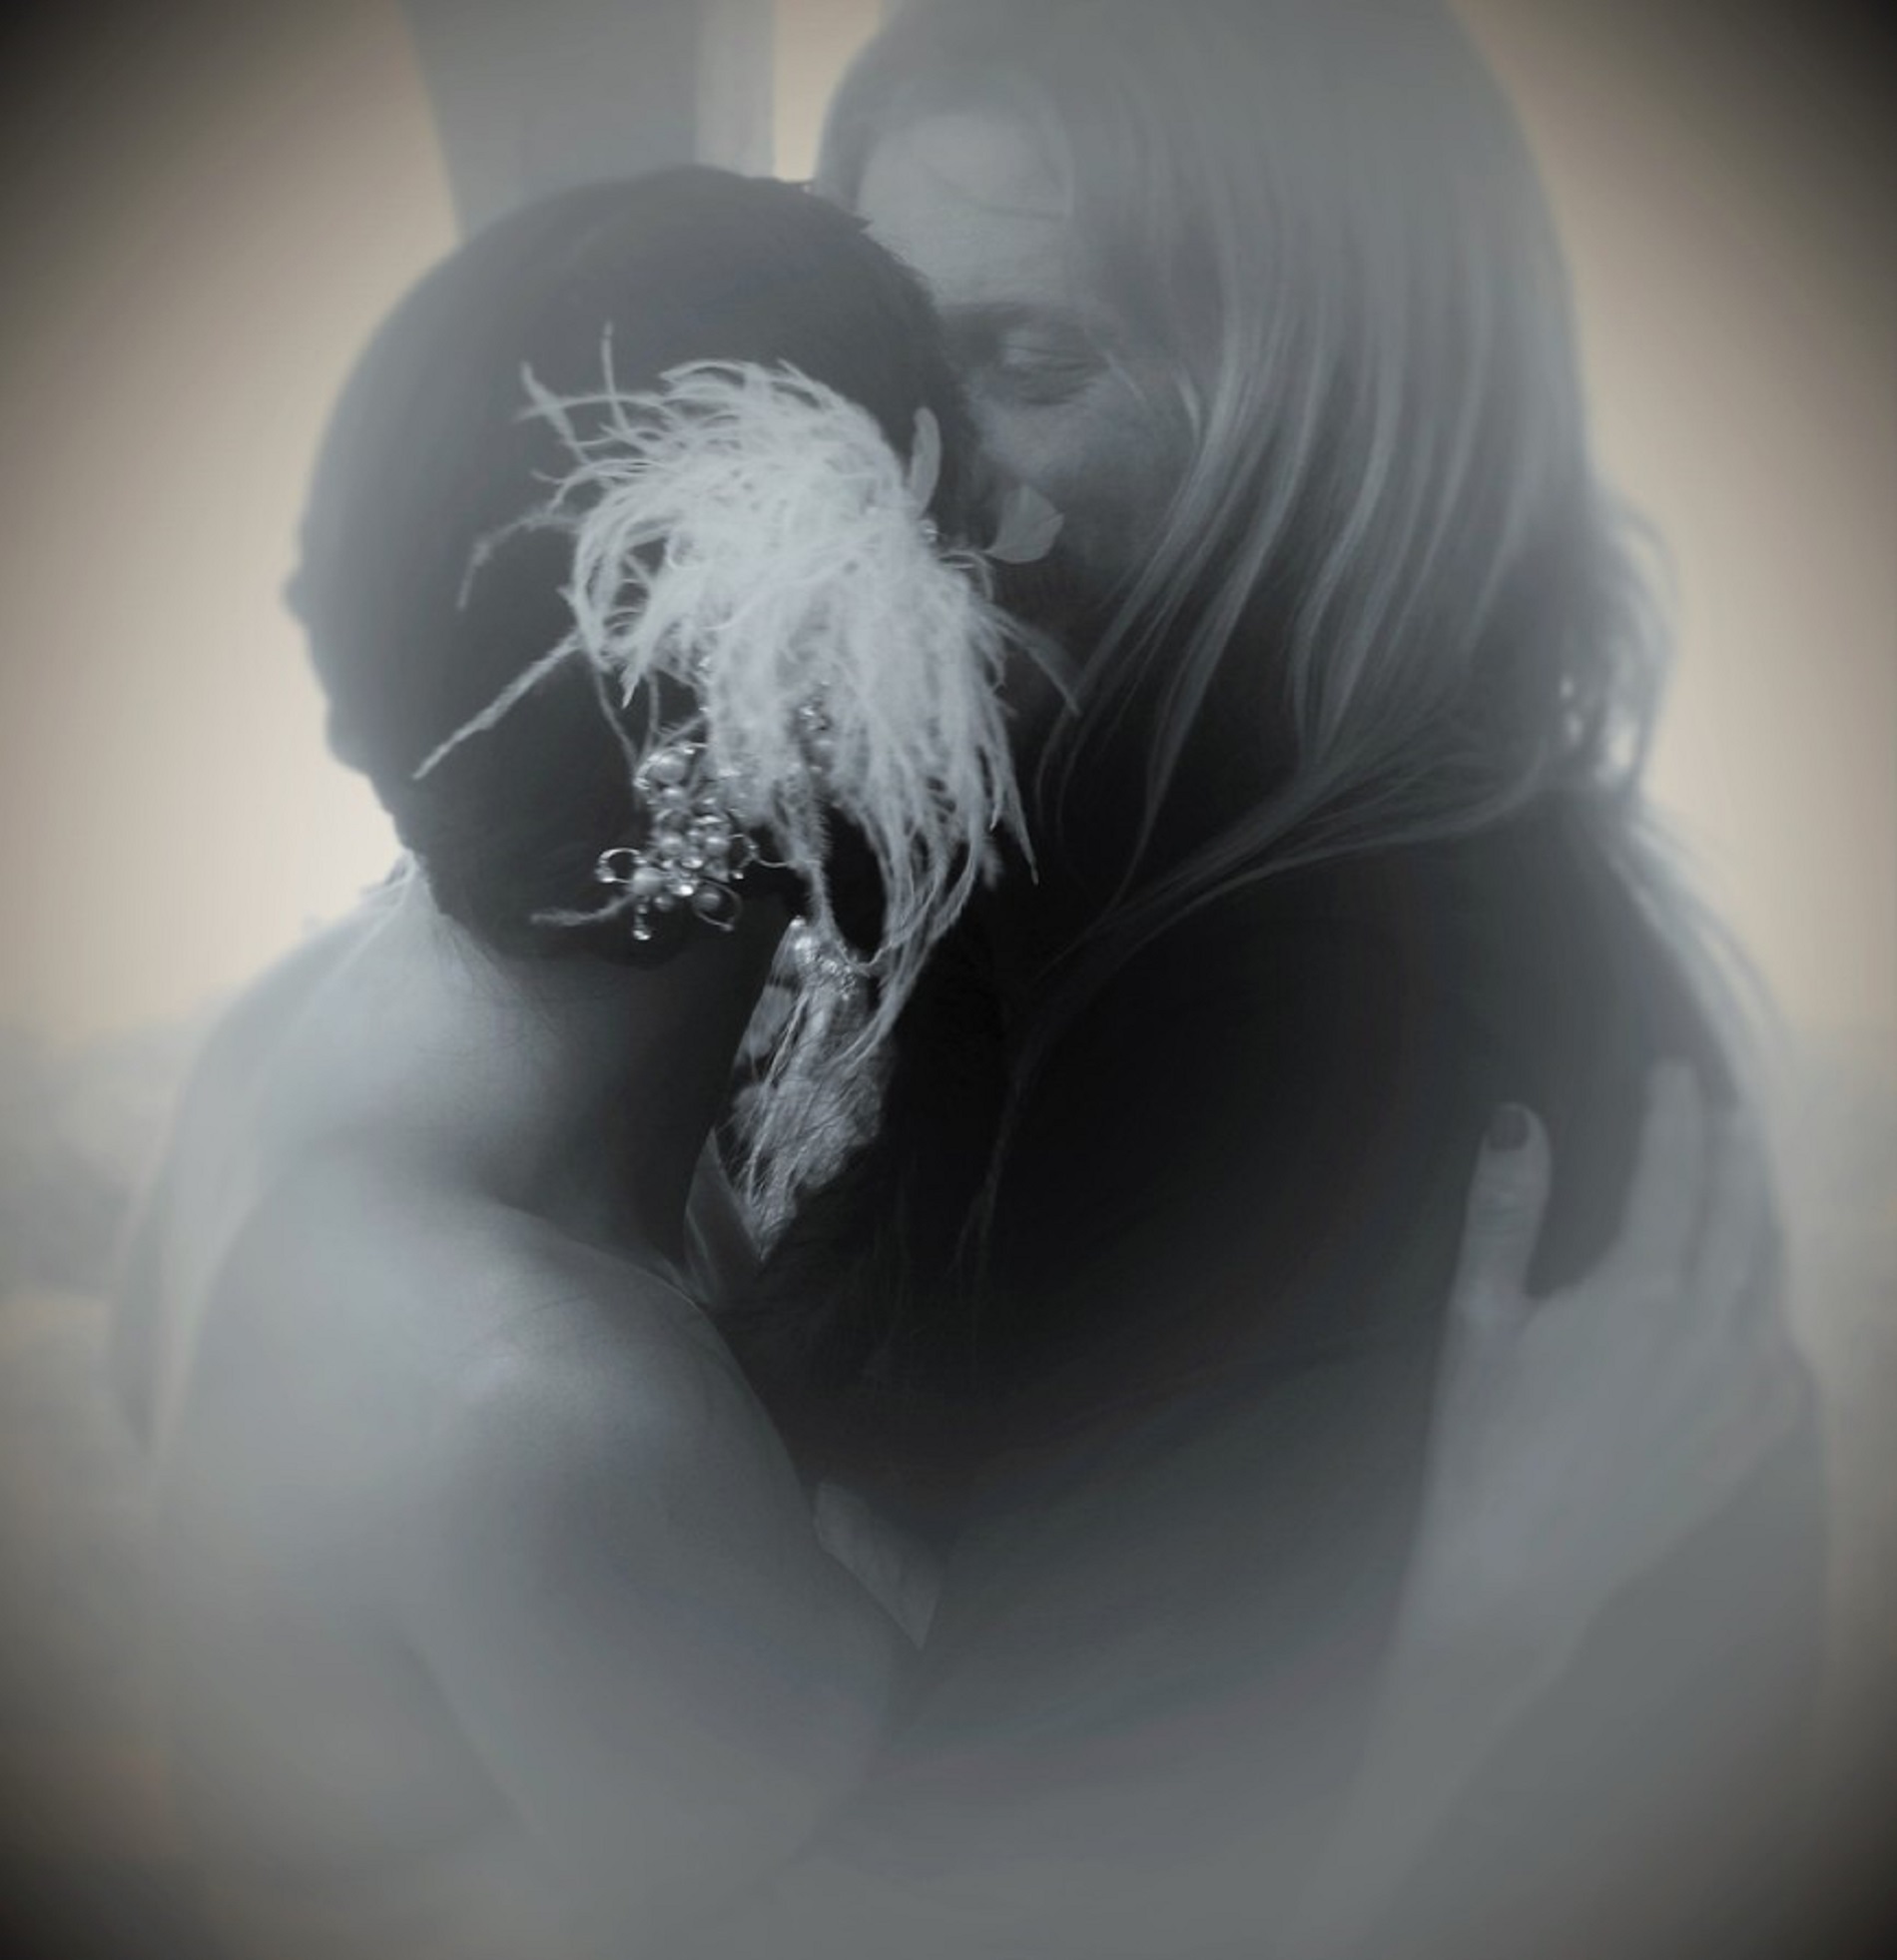
light, black and white, white, photography, love, romance, darkness, blue, black, ear, monochrome, close up, human body, relationship, eye, head, passion, image, organ, emotion, veil, couple in love, interaction, sense, married couple, monochrome photography